San Bartolomeo, Busseto

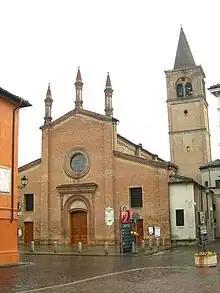
Front view of the church

San Bartolomeo is a Gothic-style, Roman Catholic collegiate church located in Busseto, in the Italian region of Emilia-Romagna.